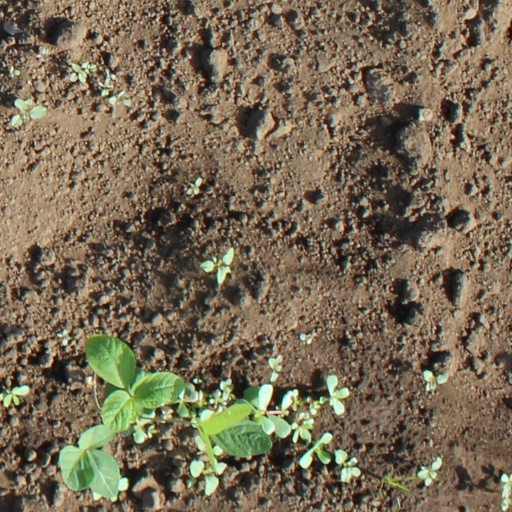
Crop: soybean